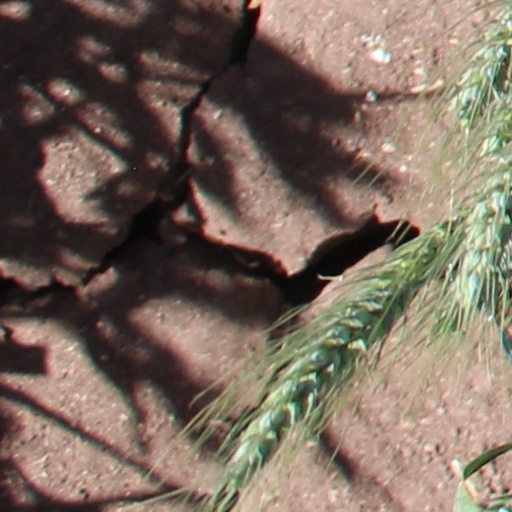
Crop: wheat